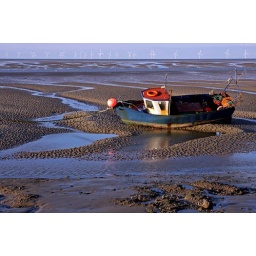
A fishing boat on the beach at Meols, New Brighton, on the Wirral, UK. Offshore windfarm in the background. Canon 40D